Royal Institution of Cornwall

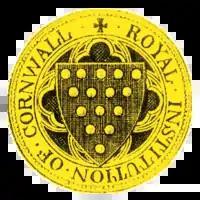
The seal of the Royal Institution of Cornwall.

The Royal Institution of Cornwall (RIC) is a Learned society in Truro, Cornwall, England, United Kingdom.